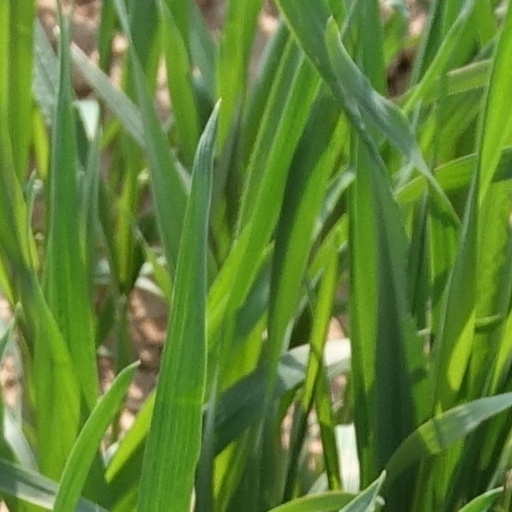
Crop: wheat